The Sweet Escape Tour

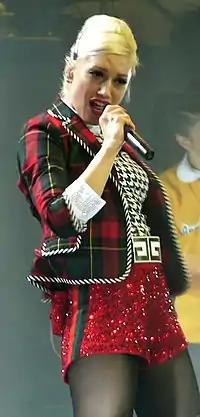
Stefani performing her hit, "Hollaback Girl" in The Woodlands, Texas

The tour was Stefani's follow up to her previous 2005 tour. It went worldwide as compared to her previous tour which was constricted only to North America and had more than double the number of shows. It was Stefani's last solo effort as she rejoined her band No Doubt after the tour ended. The main feature were usage of various props such as a prison for Stefani's opening act, a six-piece band and a large multimedia screen in the backdrop showing videos and animations.